Mickey Hot Springs

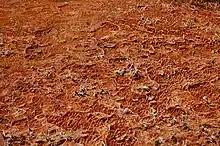
A biofilm of thermophilic bacteria in the outflow the springs.

Each vent has a characteristic temperature ranging from with the average about . The majority of the vents are far too hot for bathing. The water pH is neutral to slightly alkaline. An ecosystem of thermophilic organisms exist in the springs, separated by temperature strata.